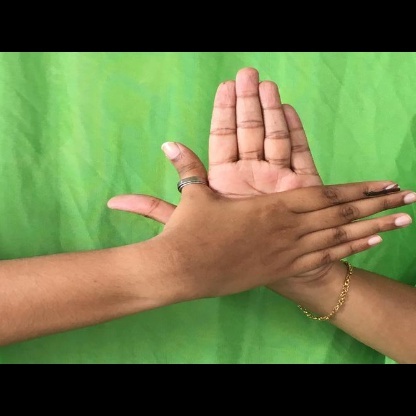
Mudra: Chakra